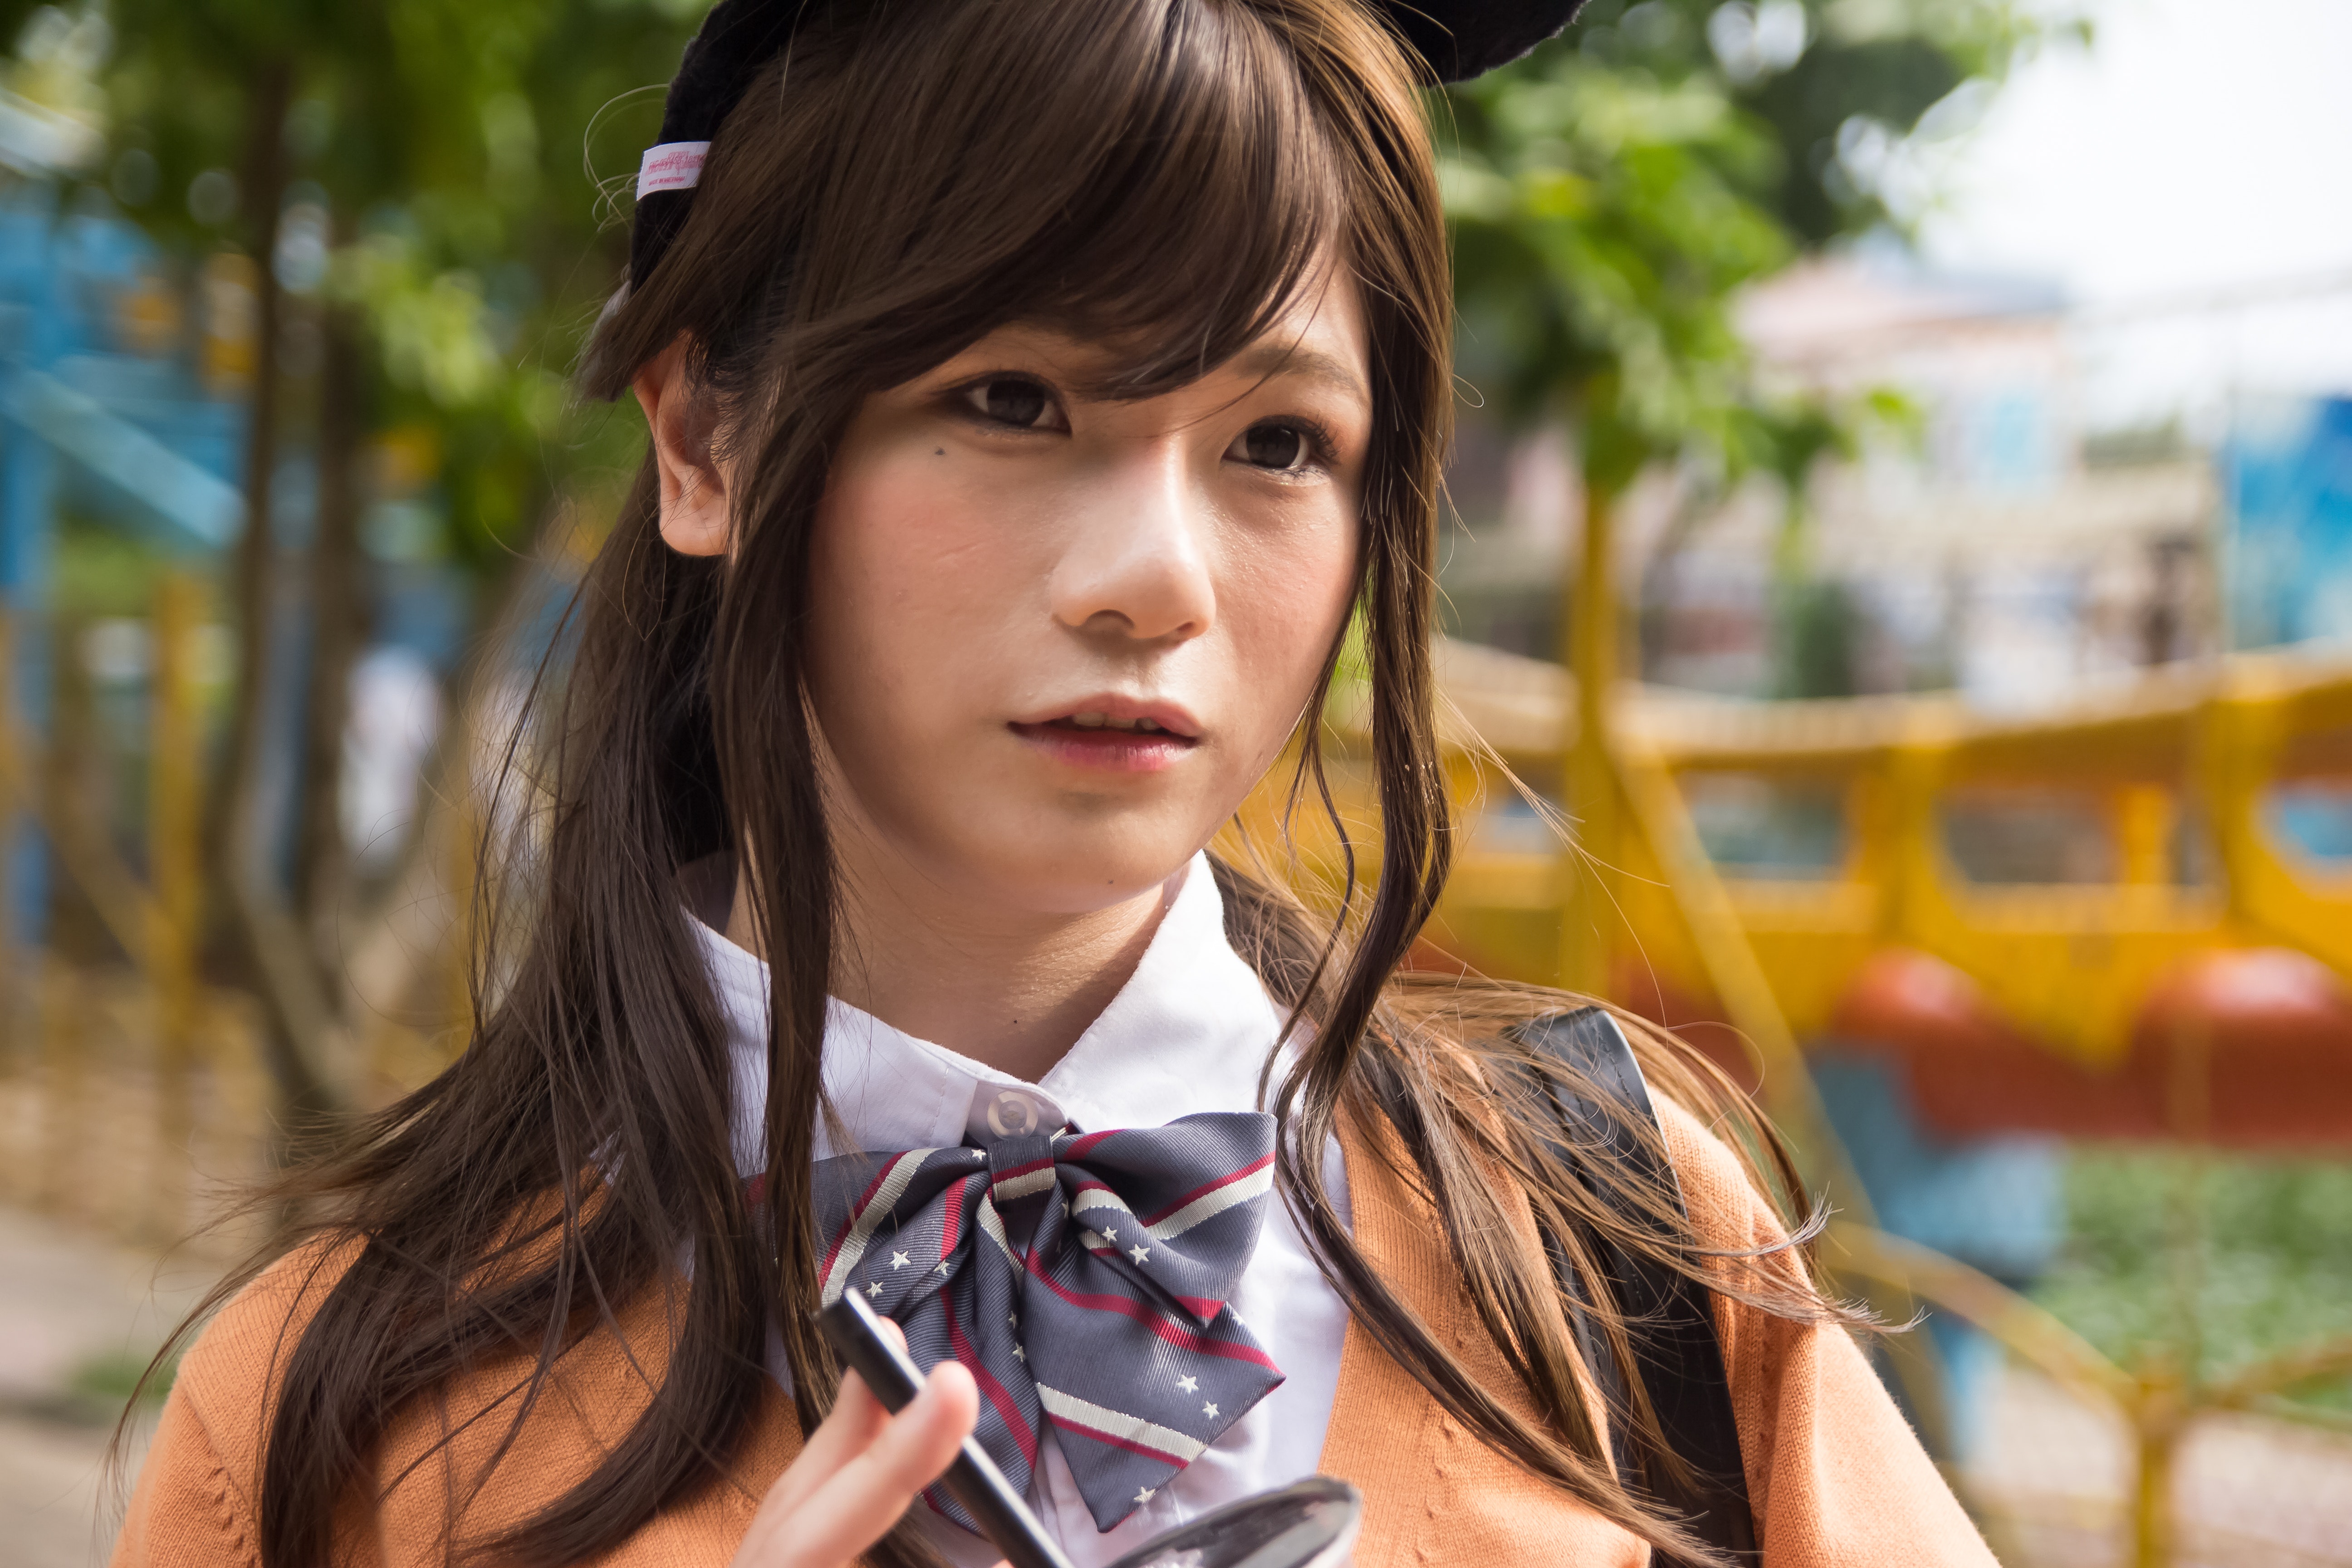
skin, beauty, girl, lady, hairstyle, snapshot, long hair, black hair, brown hair, japanese idol, smile, bangs